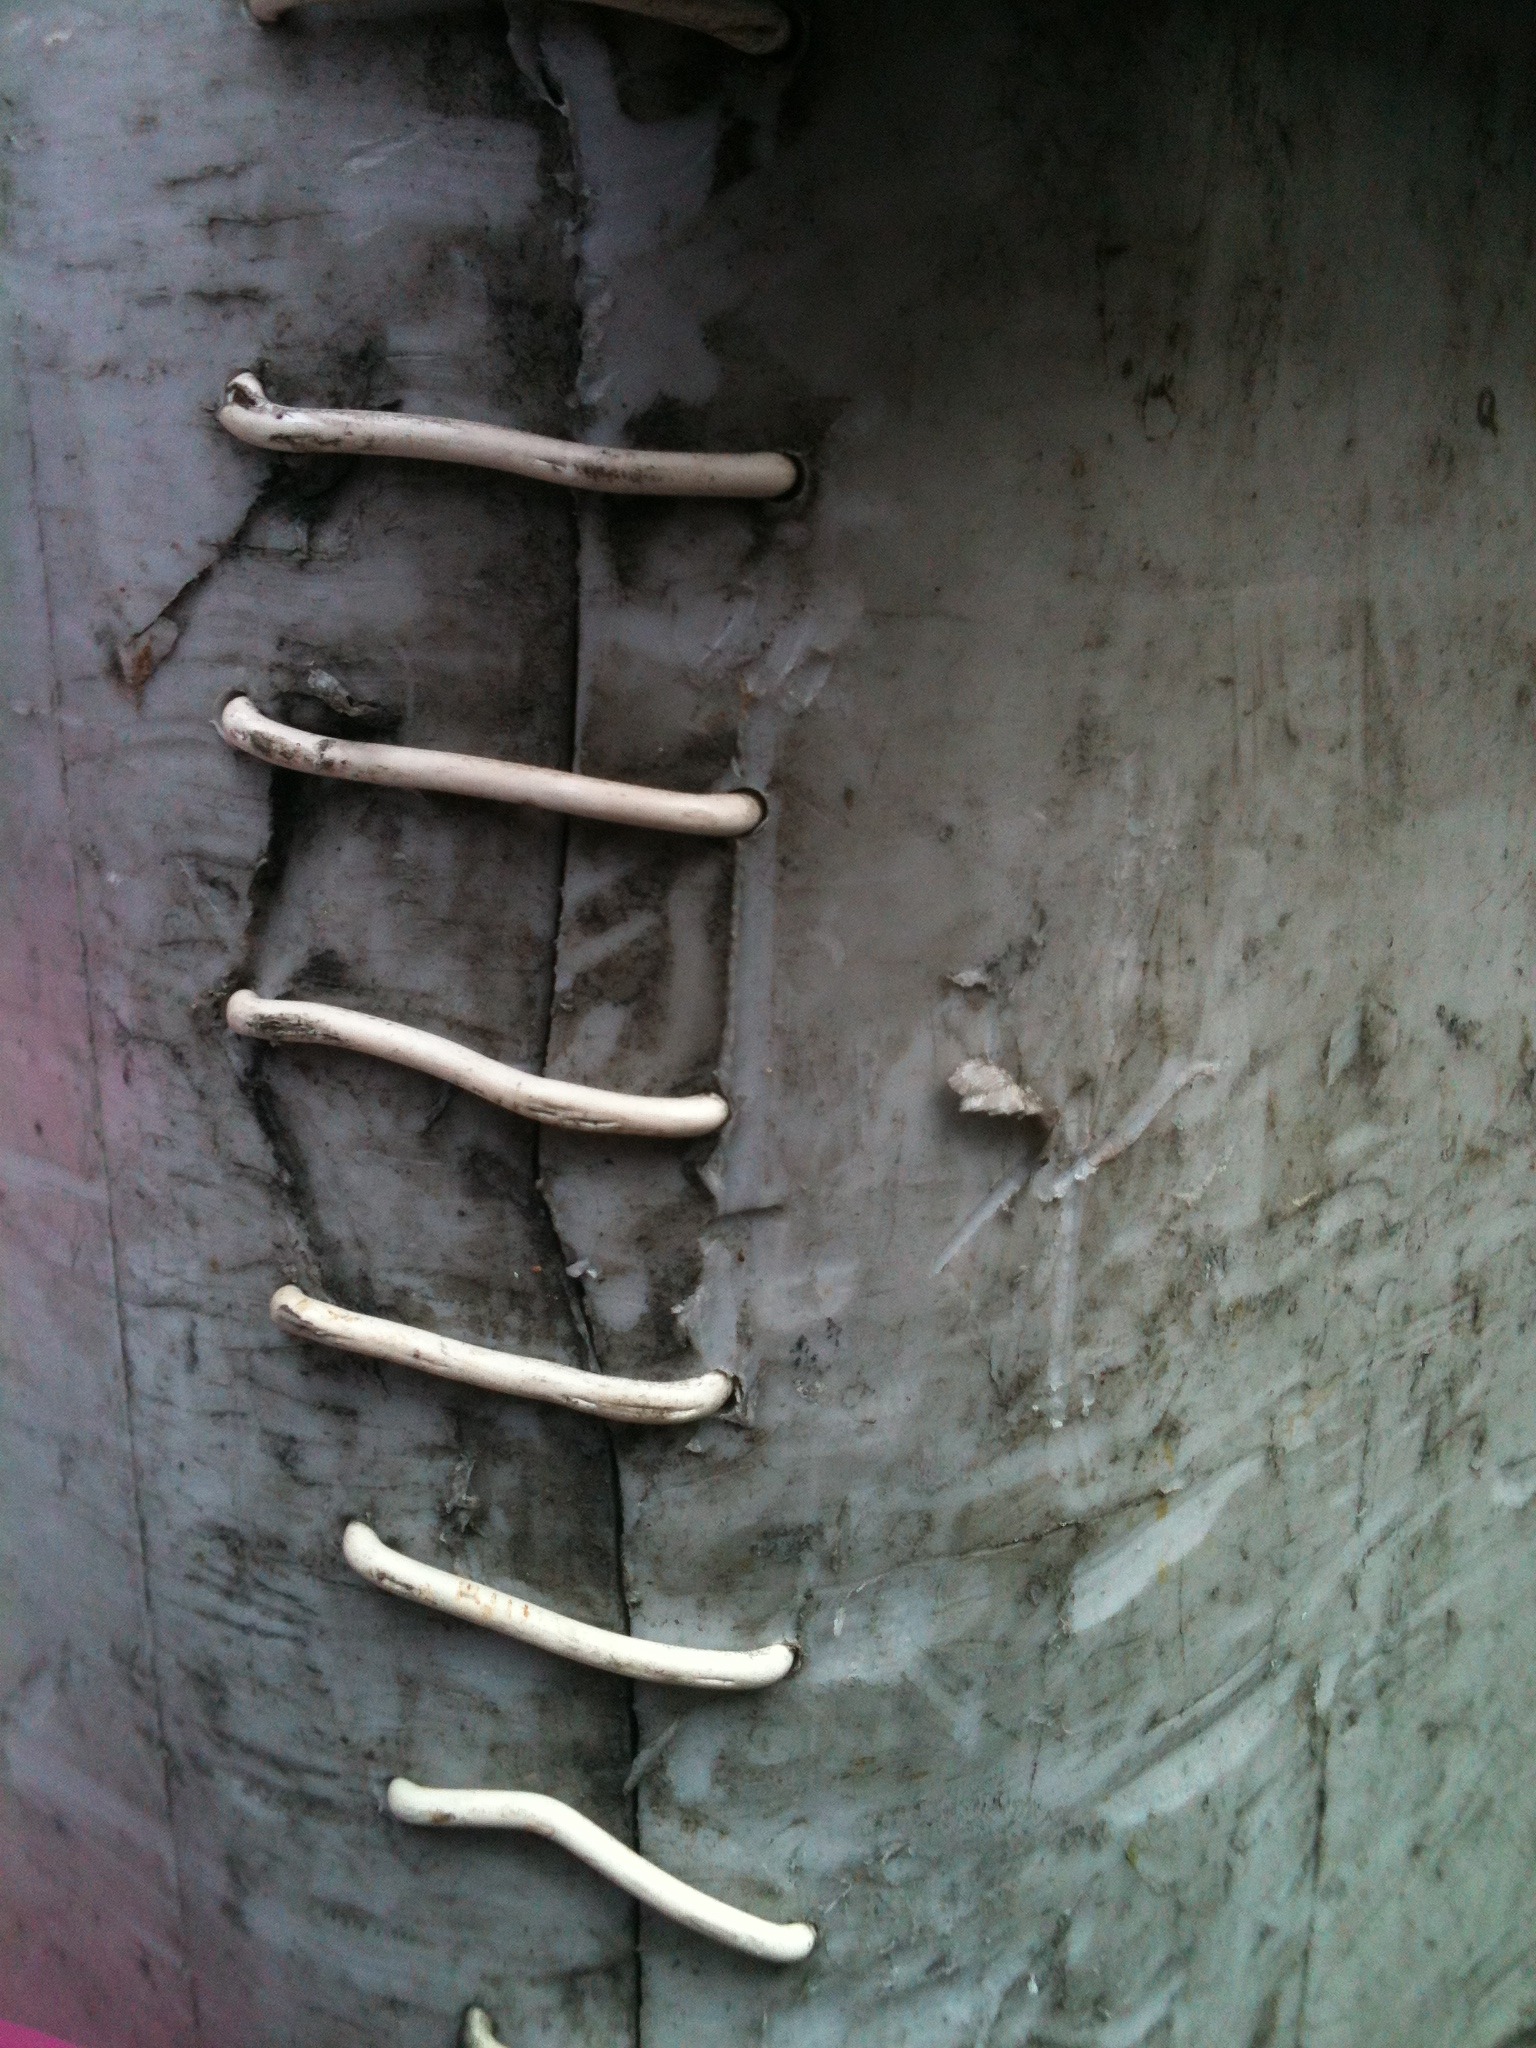
wood, plastic, wall, wire, repair, broken, tire, grey, rip, iron, fix, stitch, stitching, man made object, mend, automotive tire